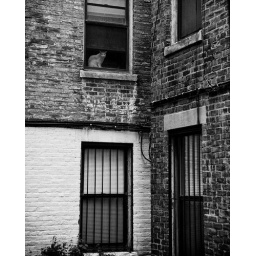
Beacon Hill in black &amp;amp; white